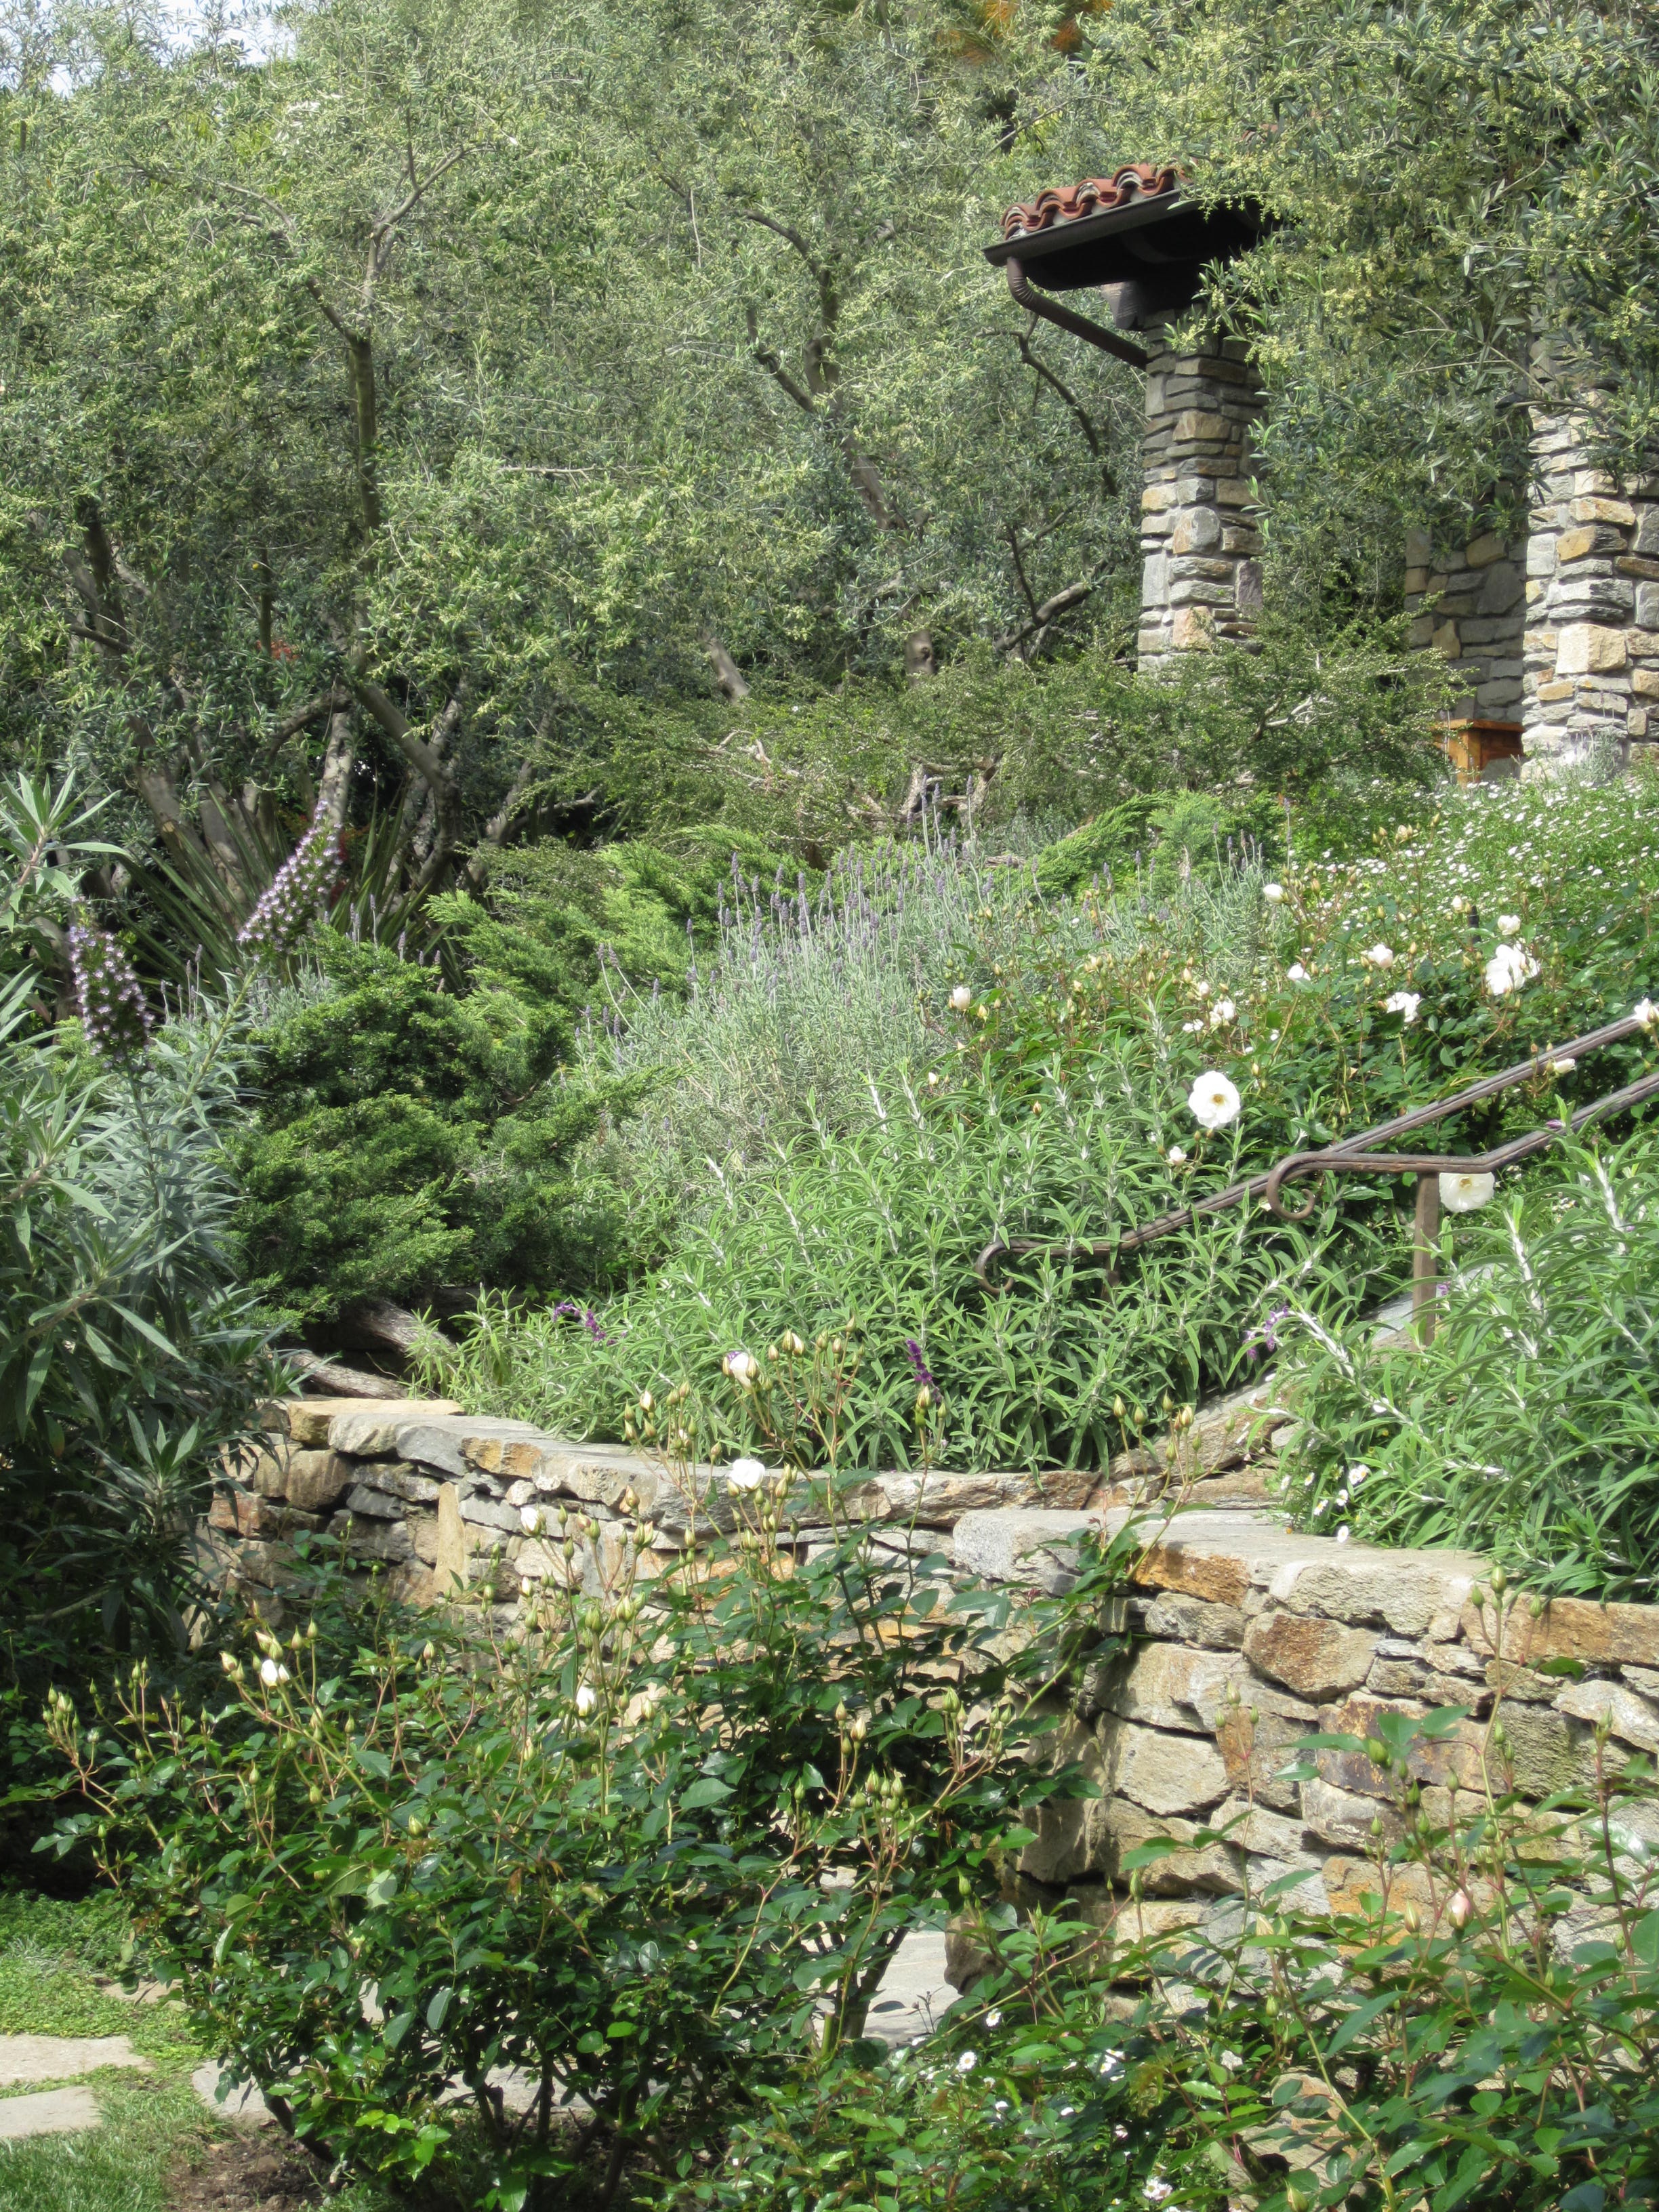
tree, grass, trail, lawn, flower, backyard, botany, garden, brick wall, shrub, woodland, yard, ecosystem